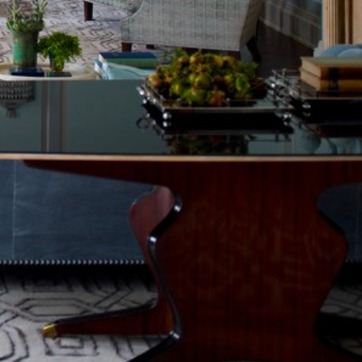
Material: wood